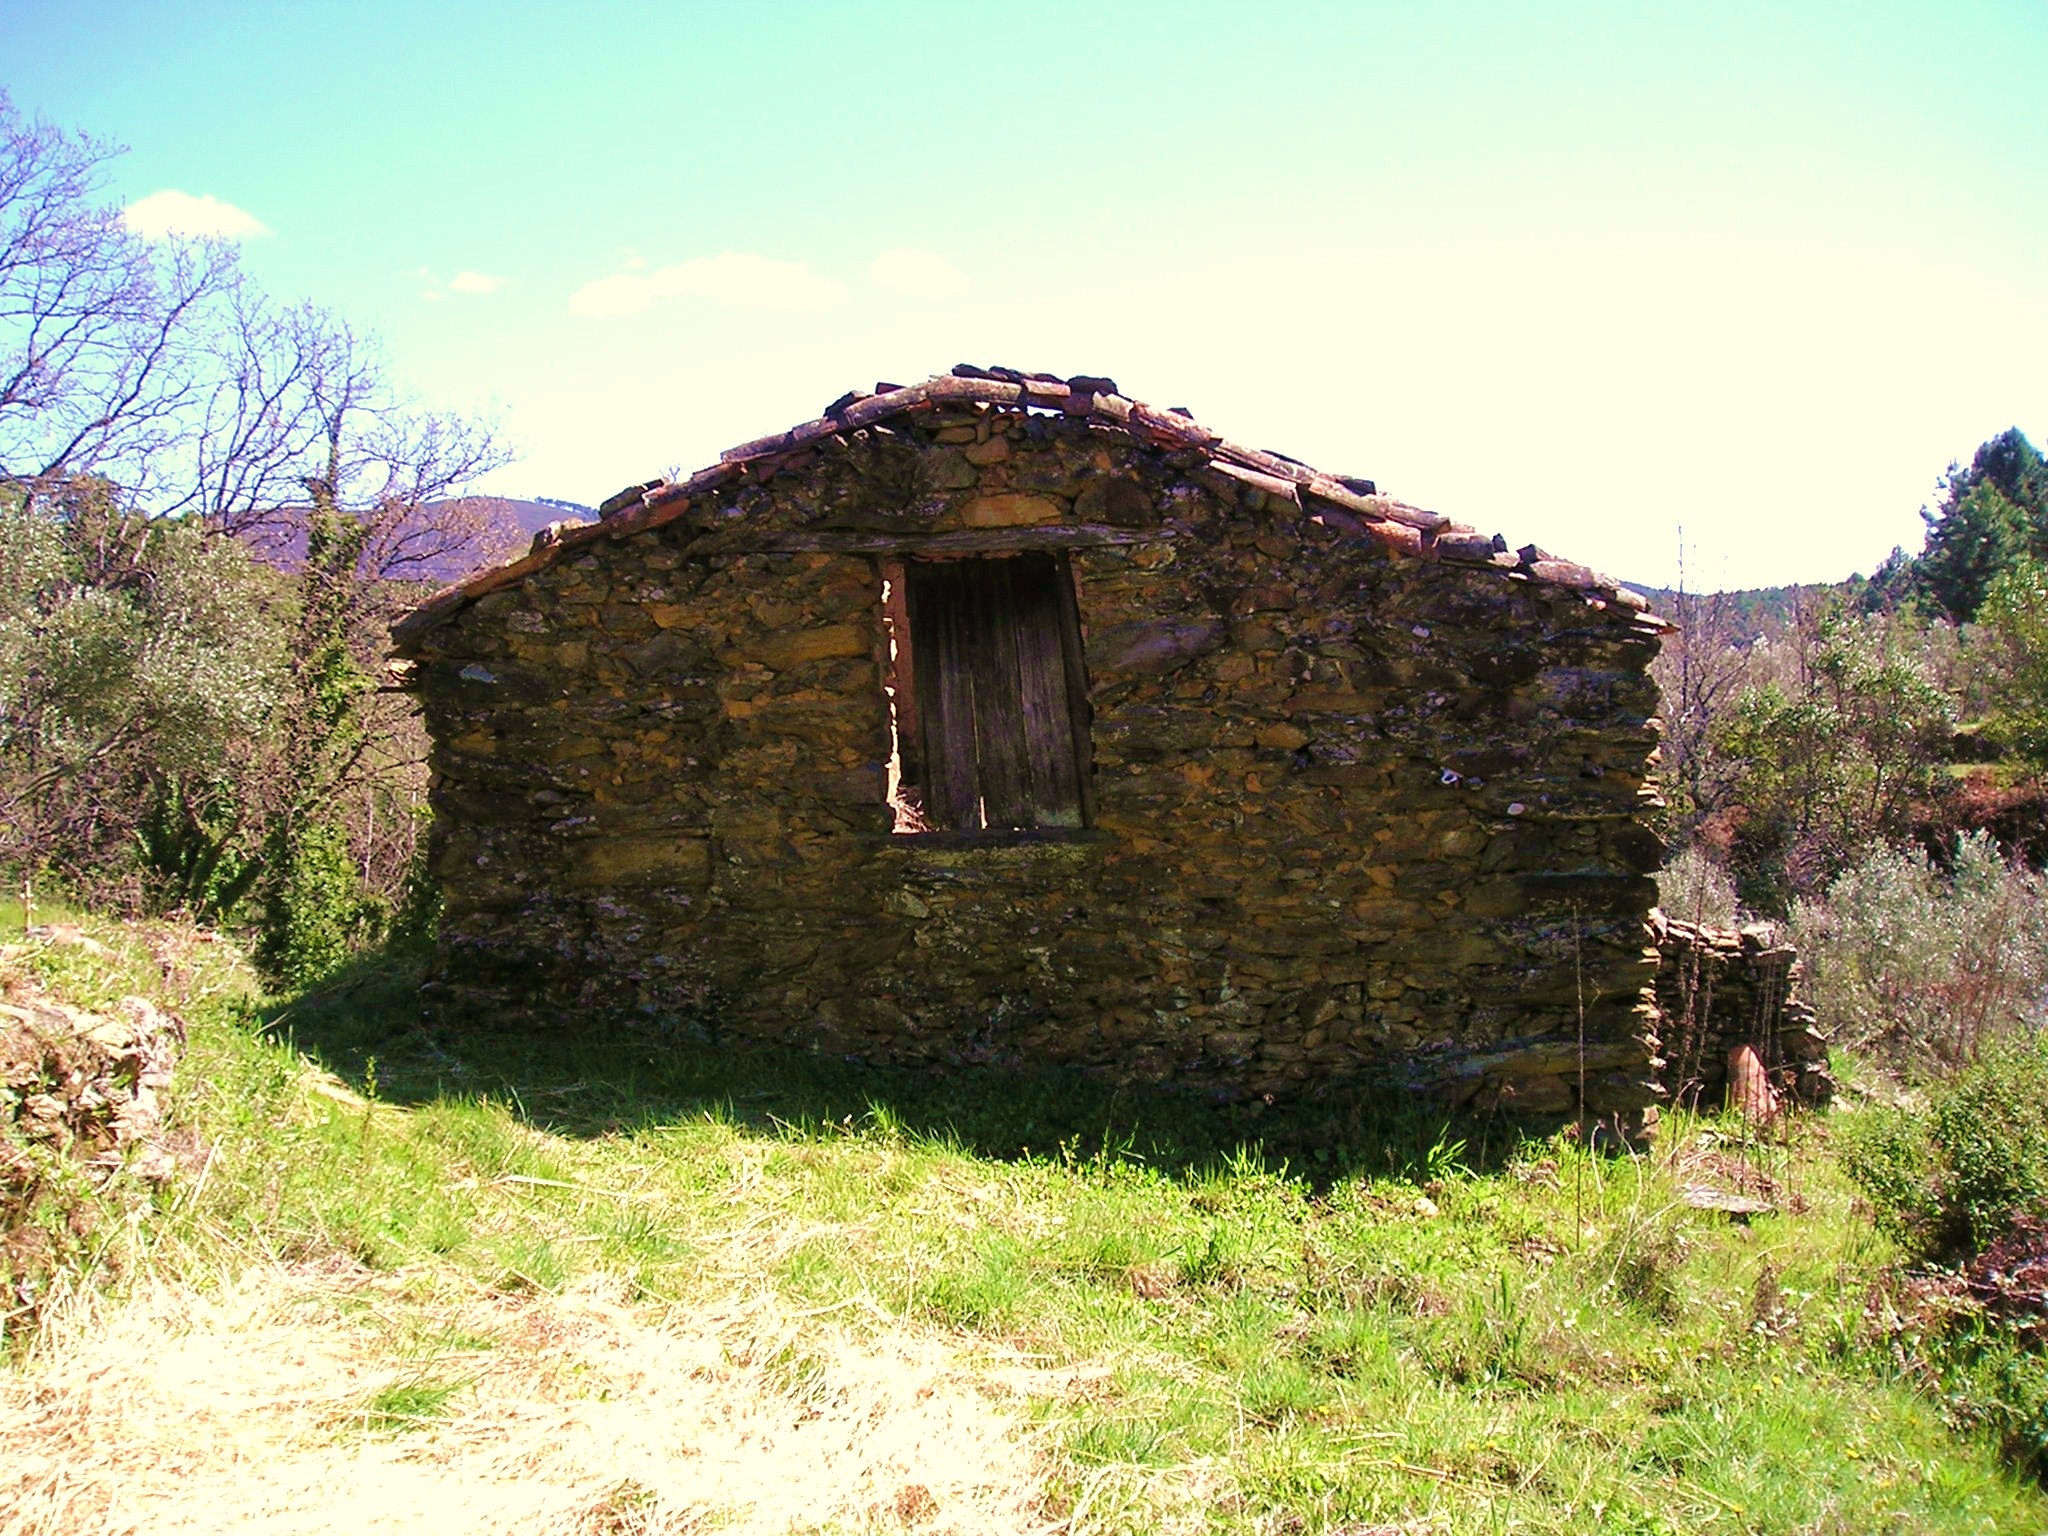
tree, mountain, field, house, building, shed, hut, village, stones, mountains, ruins, chalet, petit, rural area, sheepfold